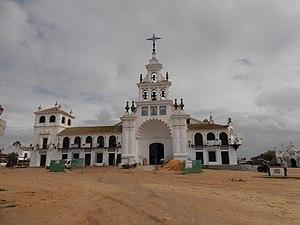
Georges Capon est un artiste peintre, graveur, lithographe et affichiste français né à Paris le 7 avril 1890 et mort à Issy-les-Moulineaux le 19 novembre 1980.